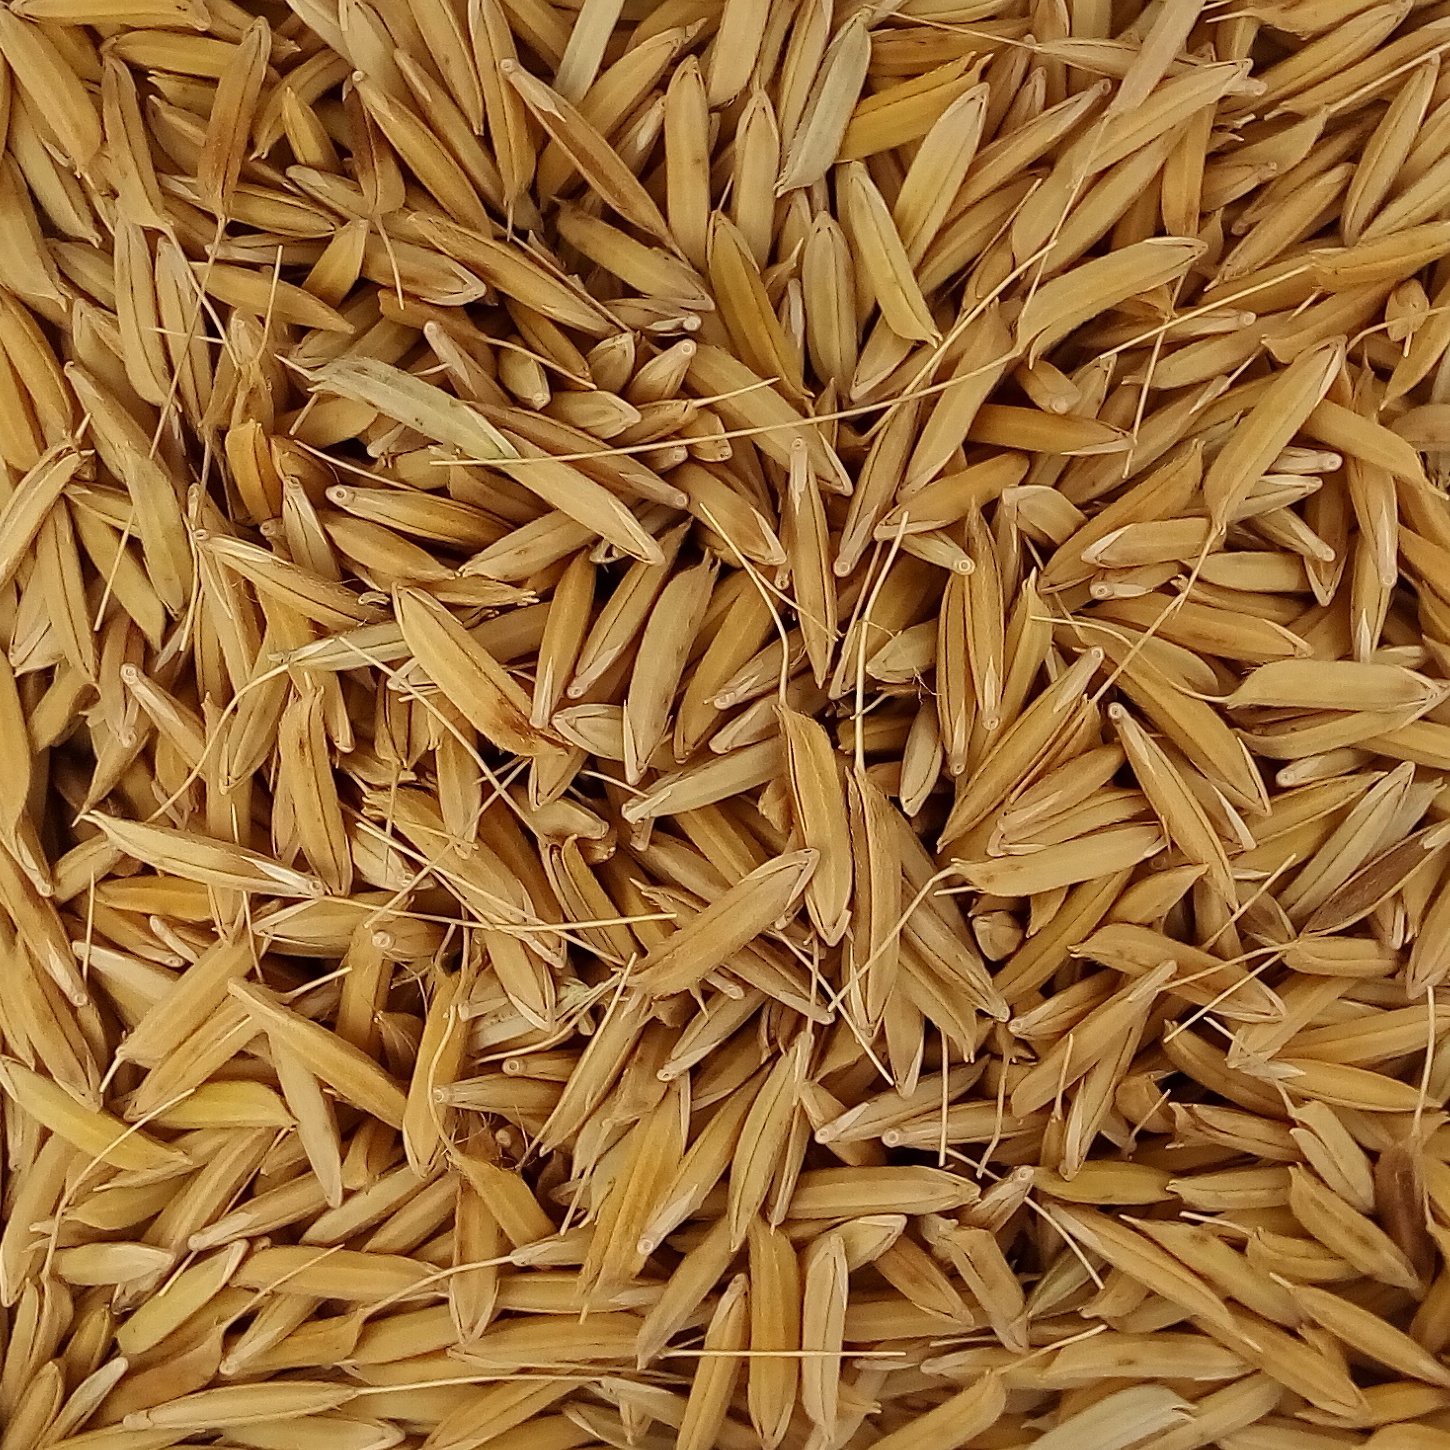
Rice seed variety: 1728